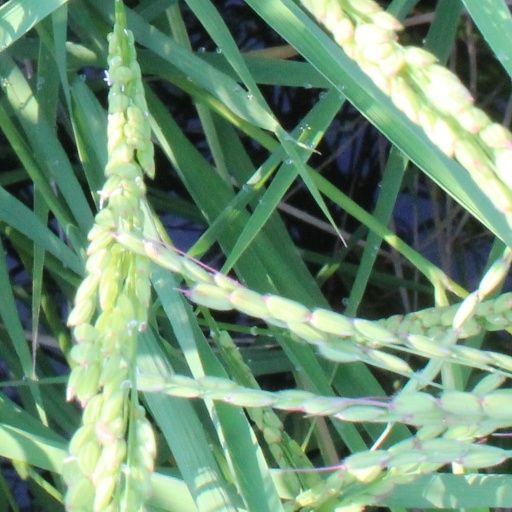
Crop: rice